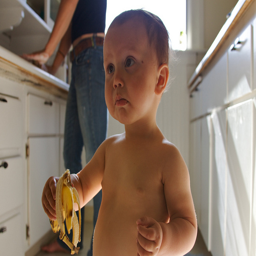
A baby boy holding a write banana in his right hand.
A young child is holding a banana peel while standing in the kitchen.
a little boy that is walking around with a banana
a small shirtless boy holding a banana peel
This baby doesn't look as if he's happy about his banana being gone.